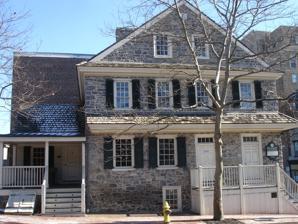
Building: Easton House
Country: United States of America
Year built: 1754
United States historic place Easton House U.S. National Register of Historic Places The Easton House in January, 2013 Show map of Pennsylvania Show map of the United States Location 167–169 Northampton St., Easton, Pennsylvania Coordinates 40°41′29″N 75°12′29″W / 40.69139°N 75.20806°W / 40.69139; -75.20806 Area 0.1 acres (0.040 ha) Built 1754, 1765, 1828 Architect William Parsons Architectural style Delaware Valley Georgian NRHP reference No. 80003583 Added to NRHP December 3, 1980 Easton House , also known as the Bachmann Publick House and George Taylor's Easton Property, is a historic inn and tavern located at Easton in Northampton County, Pennsylvania .  It was built in 1753, and is a 2 3/4 story rubble limestone building, with squared corners, in the Georgian style. Easton House was expanded by George Taylor (c. 1716–1781) in 1765, who used it as a residence and tavern. A red clay brick addition was built in 1828.  The building was the site of a number of important judicial proceedings when it housed the Magistrates Court in the early 19th century. It was added to the National Register of Historic Places in 1980. References